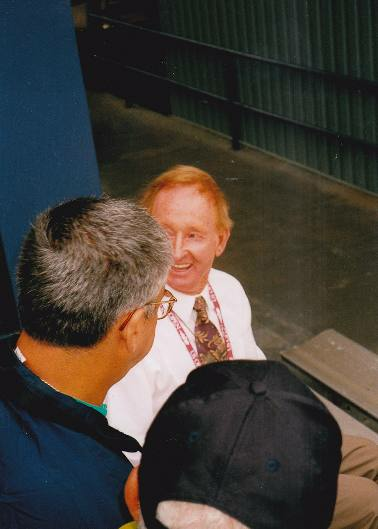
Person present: Yes